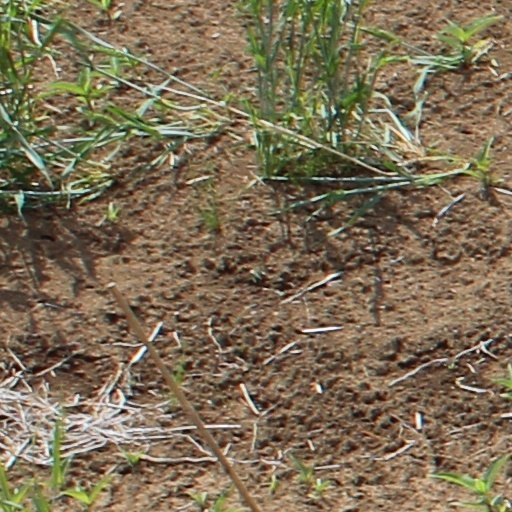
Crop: wheat